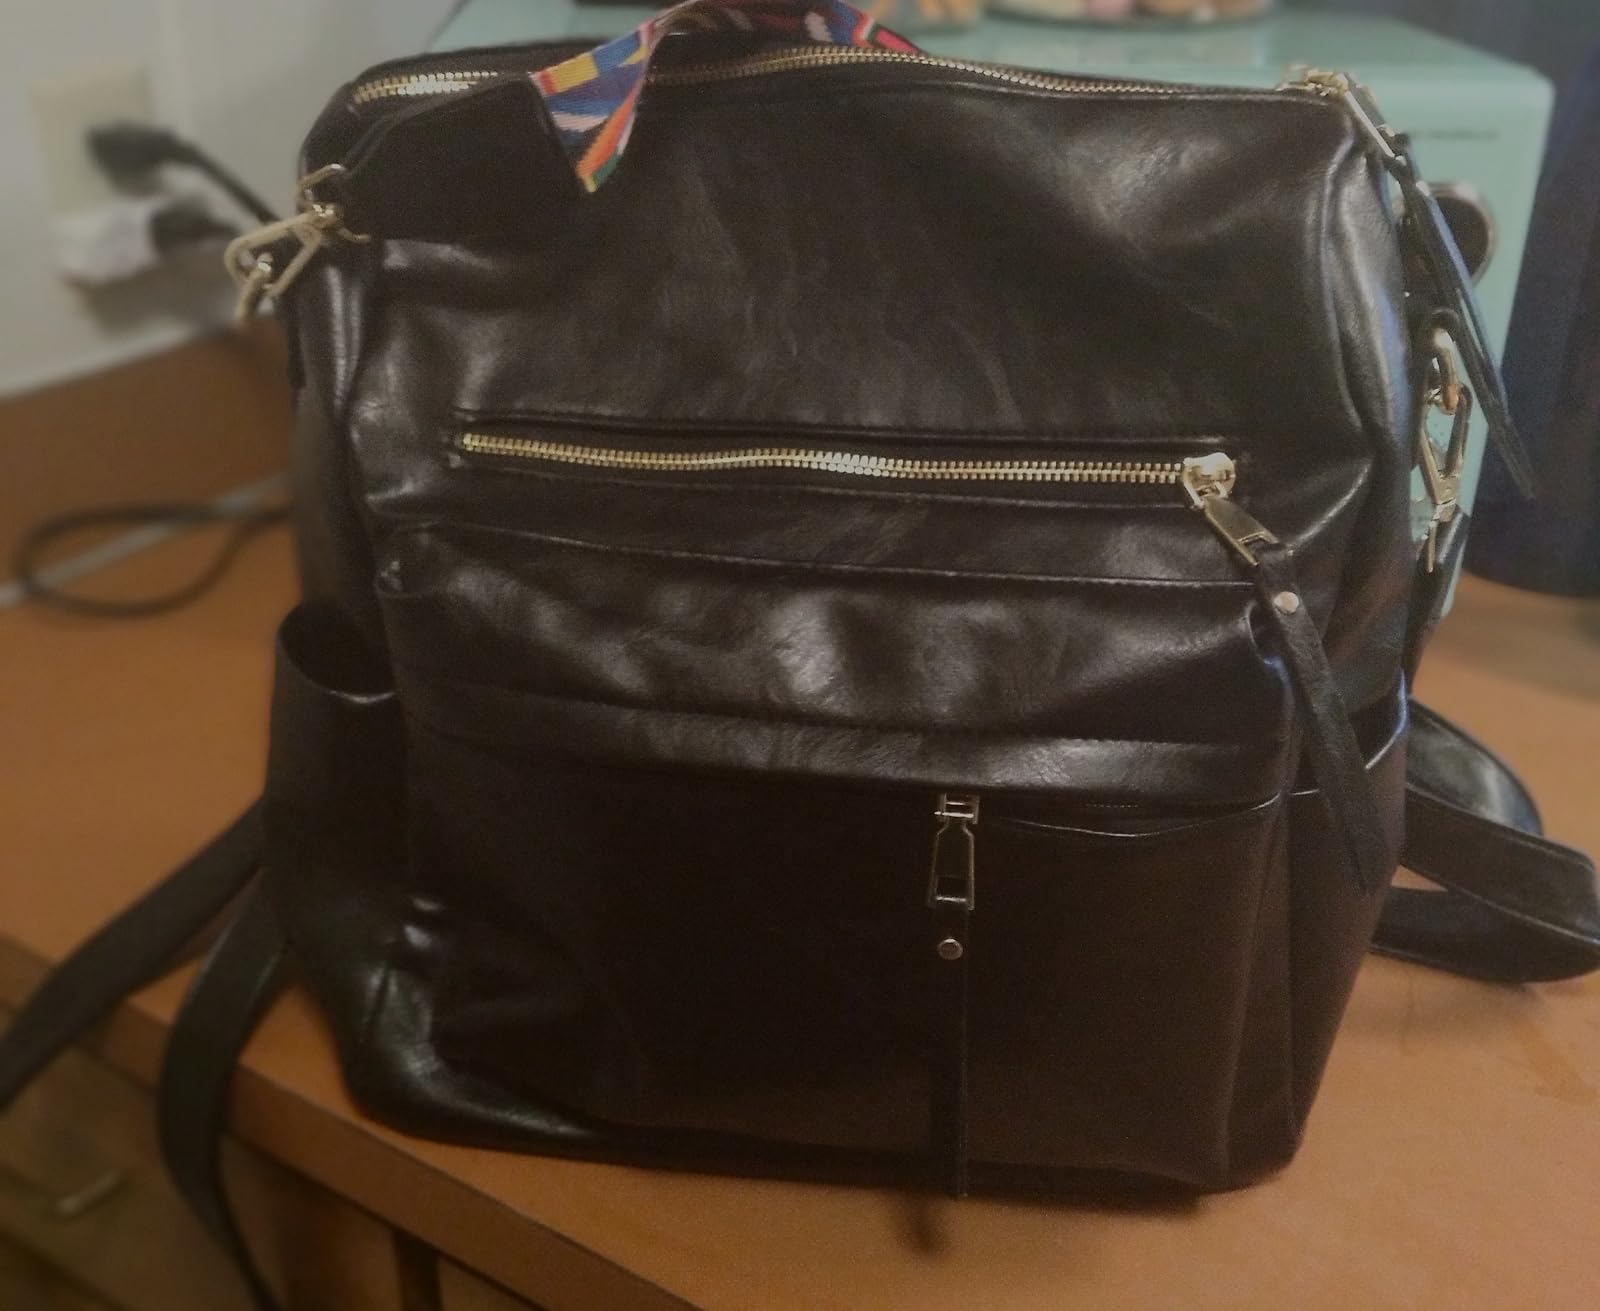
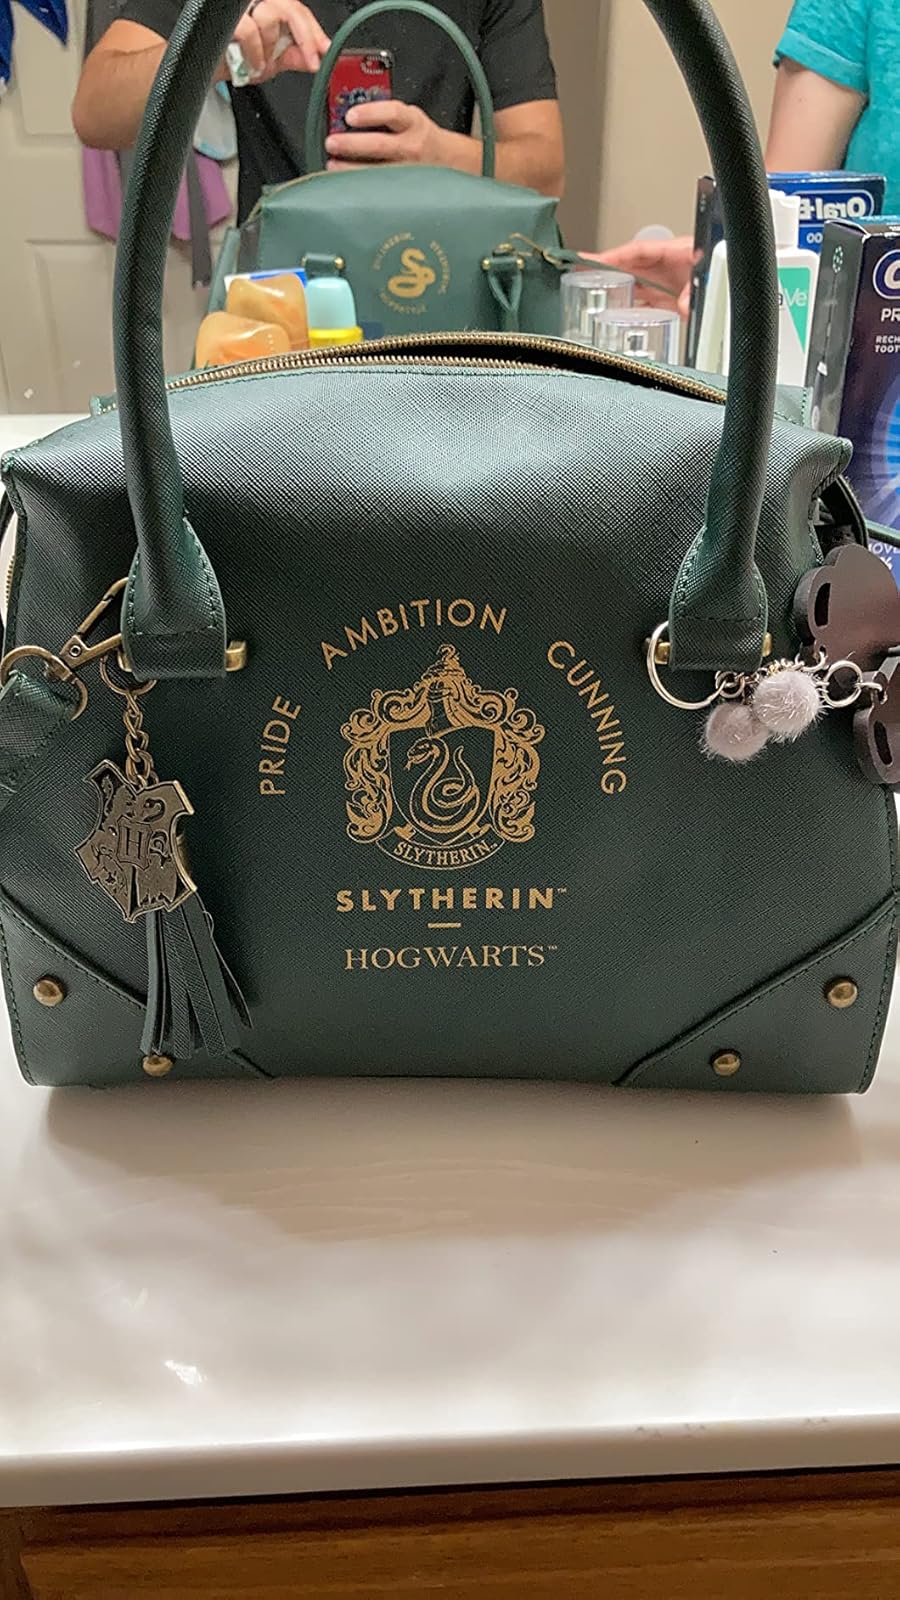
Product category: accessories_handbag
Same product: no